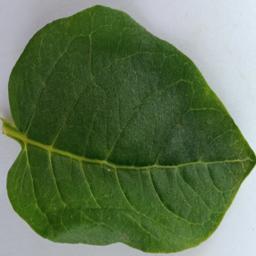
Label: Potato___Healthy